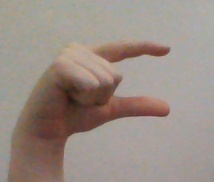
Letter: dal